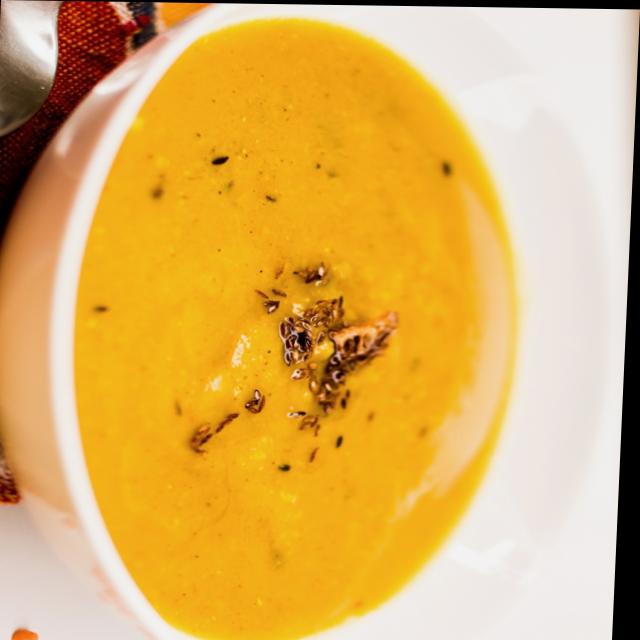
Dish: dal_makhani